AZ (rapper)

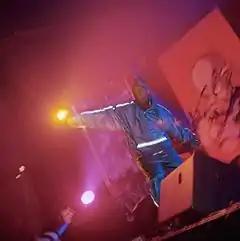
AZ performing in 1997

AZ's debut album "Doe or Die" was released by EMI Records on October 10, 1995. It features guest appearances by Nas and production from N.O. Joe, Pete Rock, L.E.S., and Buckwild, among others. "Doe or Die" was known for popularizing the theme of mafioso rap, alongside several albums, namely Jay-Z's "Reasonable Doubt" and Nas's "It Was Written". Doe or Die produced several singles, including "Mo Money, Mo Murder", "Gimme Yours", "Doe or Die" and "Sugar Hill", the last of which became his highest-charting single domestically and his sole Top 40 hit on the "Billboard" Hot 100, being certified Gold by the RIAA in September 1995.